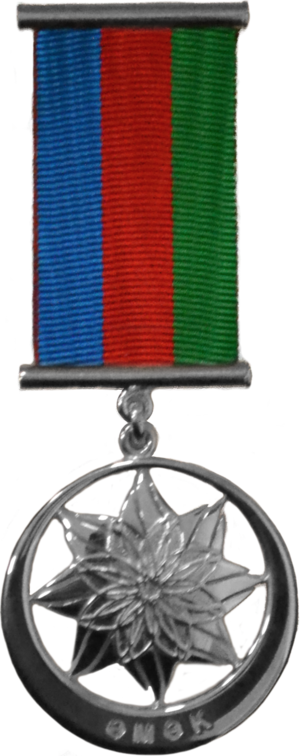
Ordre du travail - sentence d'Etat de la République d'Azerbaïdjan. L'Ordre a été ratifié par la législation de la République d'Azerbaïdjan par le décret n ° 428-VQD du 22 novembre 2016.